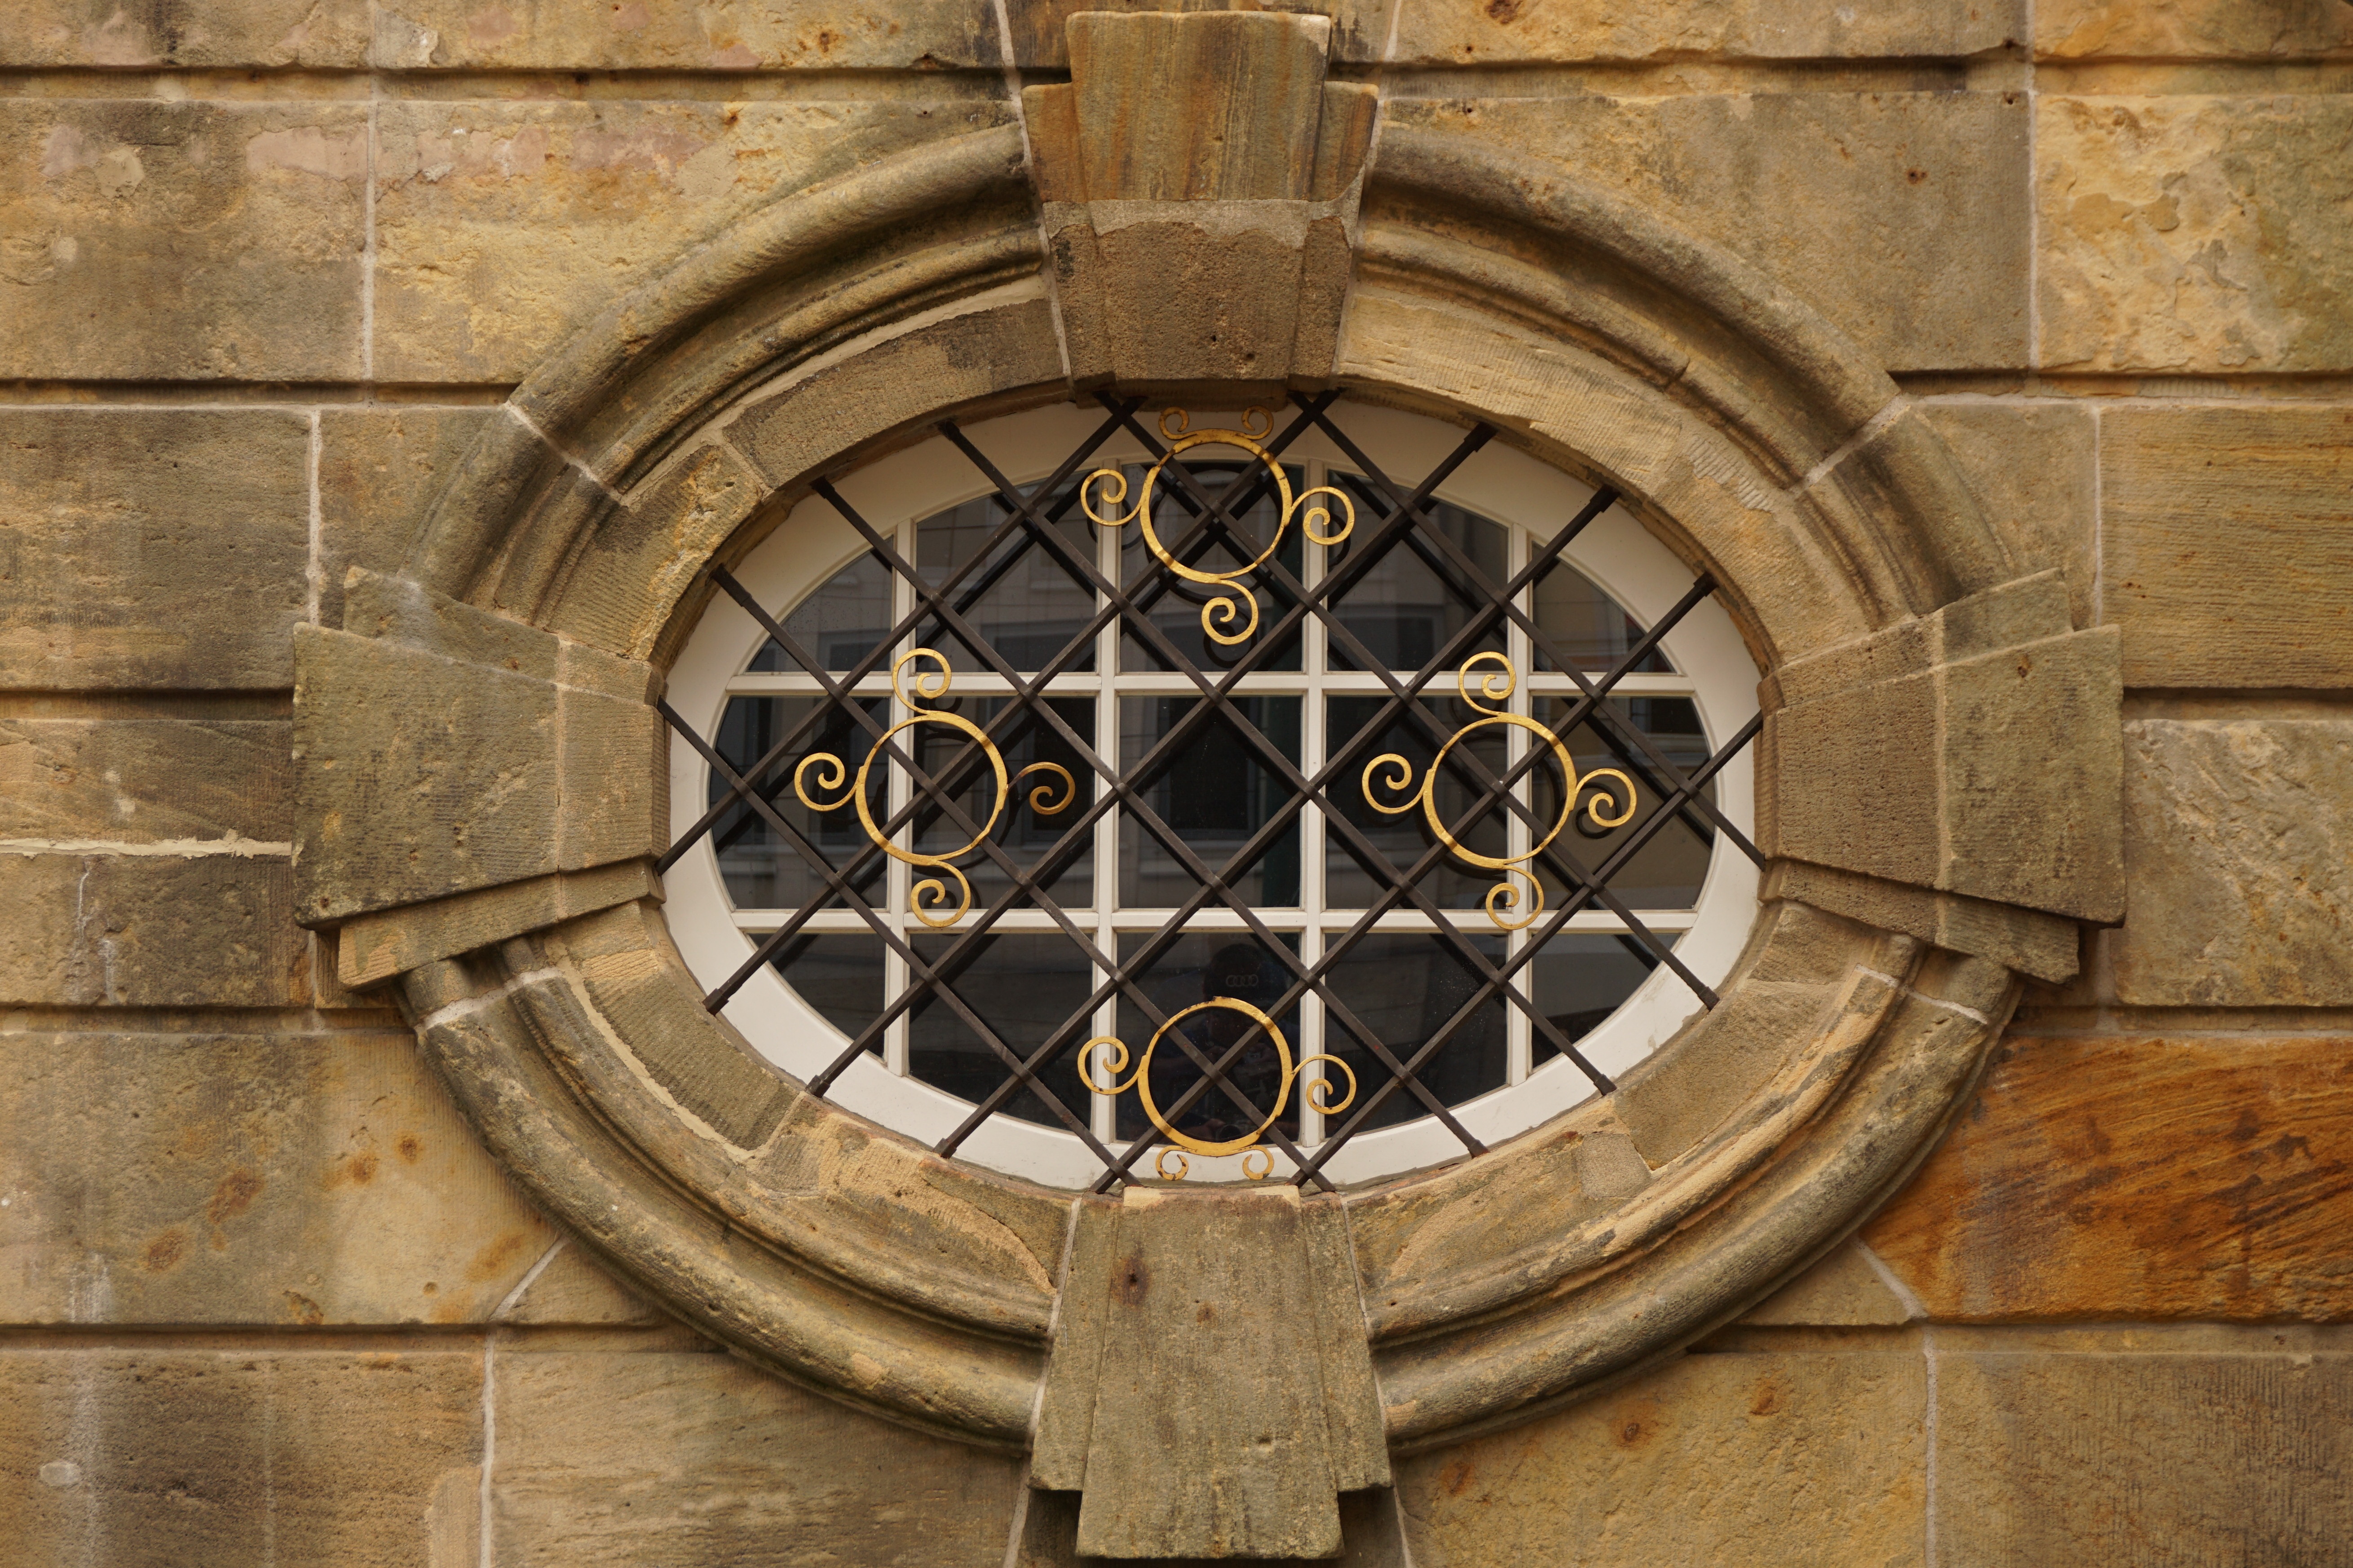
architecture, wood, window, glass, building, facade, lighting, circle, art, symmetry, grid, dome, town hall, kassel, man made object, ancient history